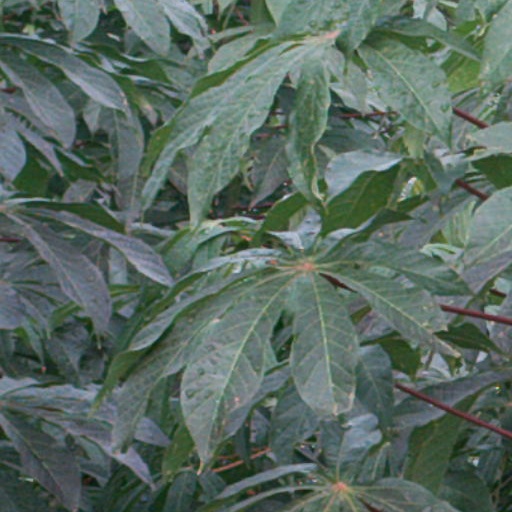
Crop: cassava